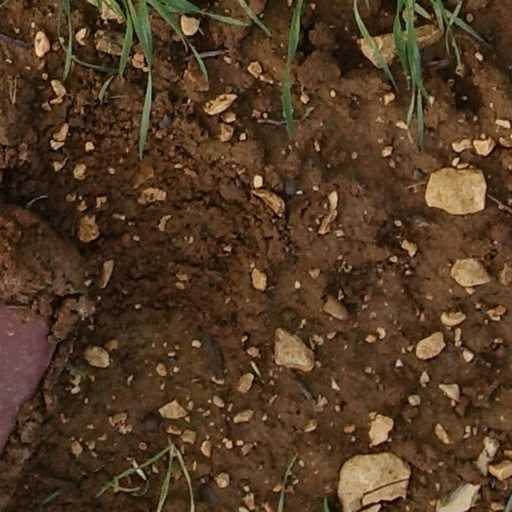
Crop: wheat